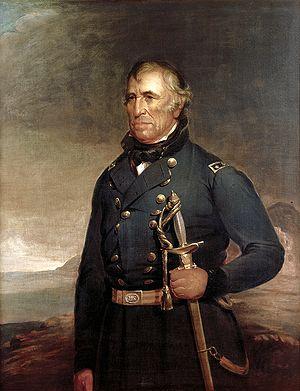
Zachary Taylor, né le 24 novembre 1784 à Barboursville et mort le 9 juillet 1850 à Washington D.C., est un militaire et homme d'État américain qui fut le 12ᵉ président des États-Unis.